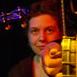
Age: 58